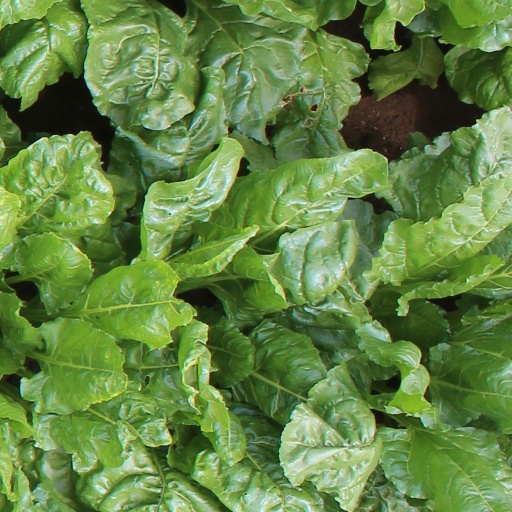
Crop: sugar beet